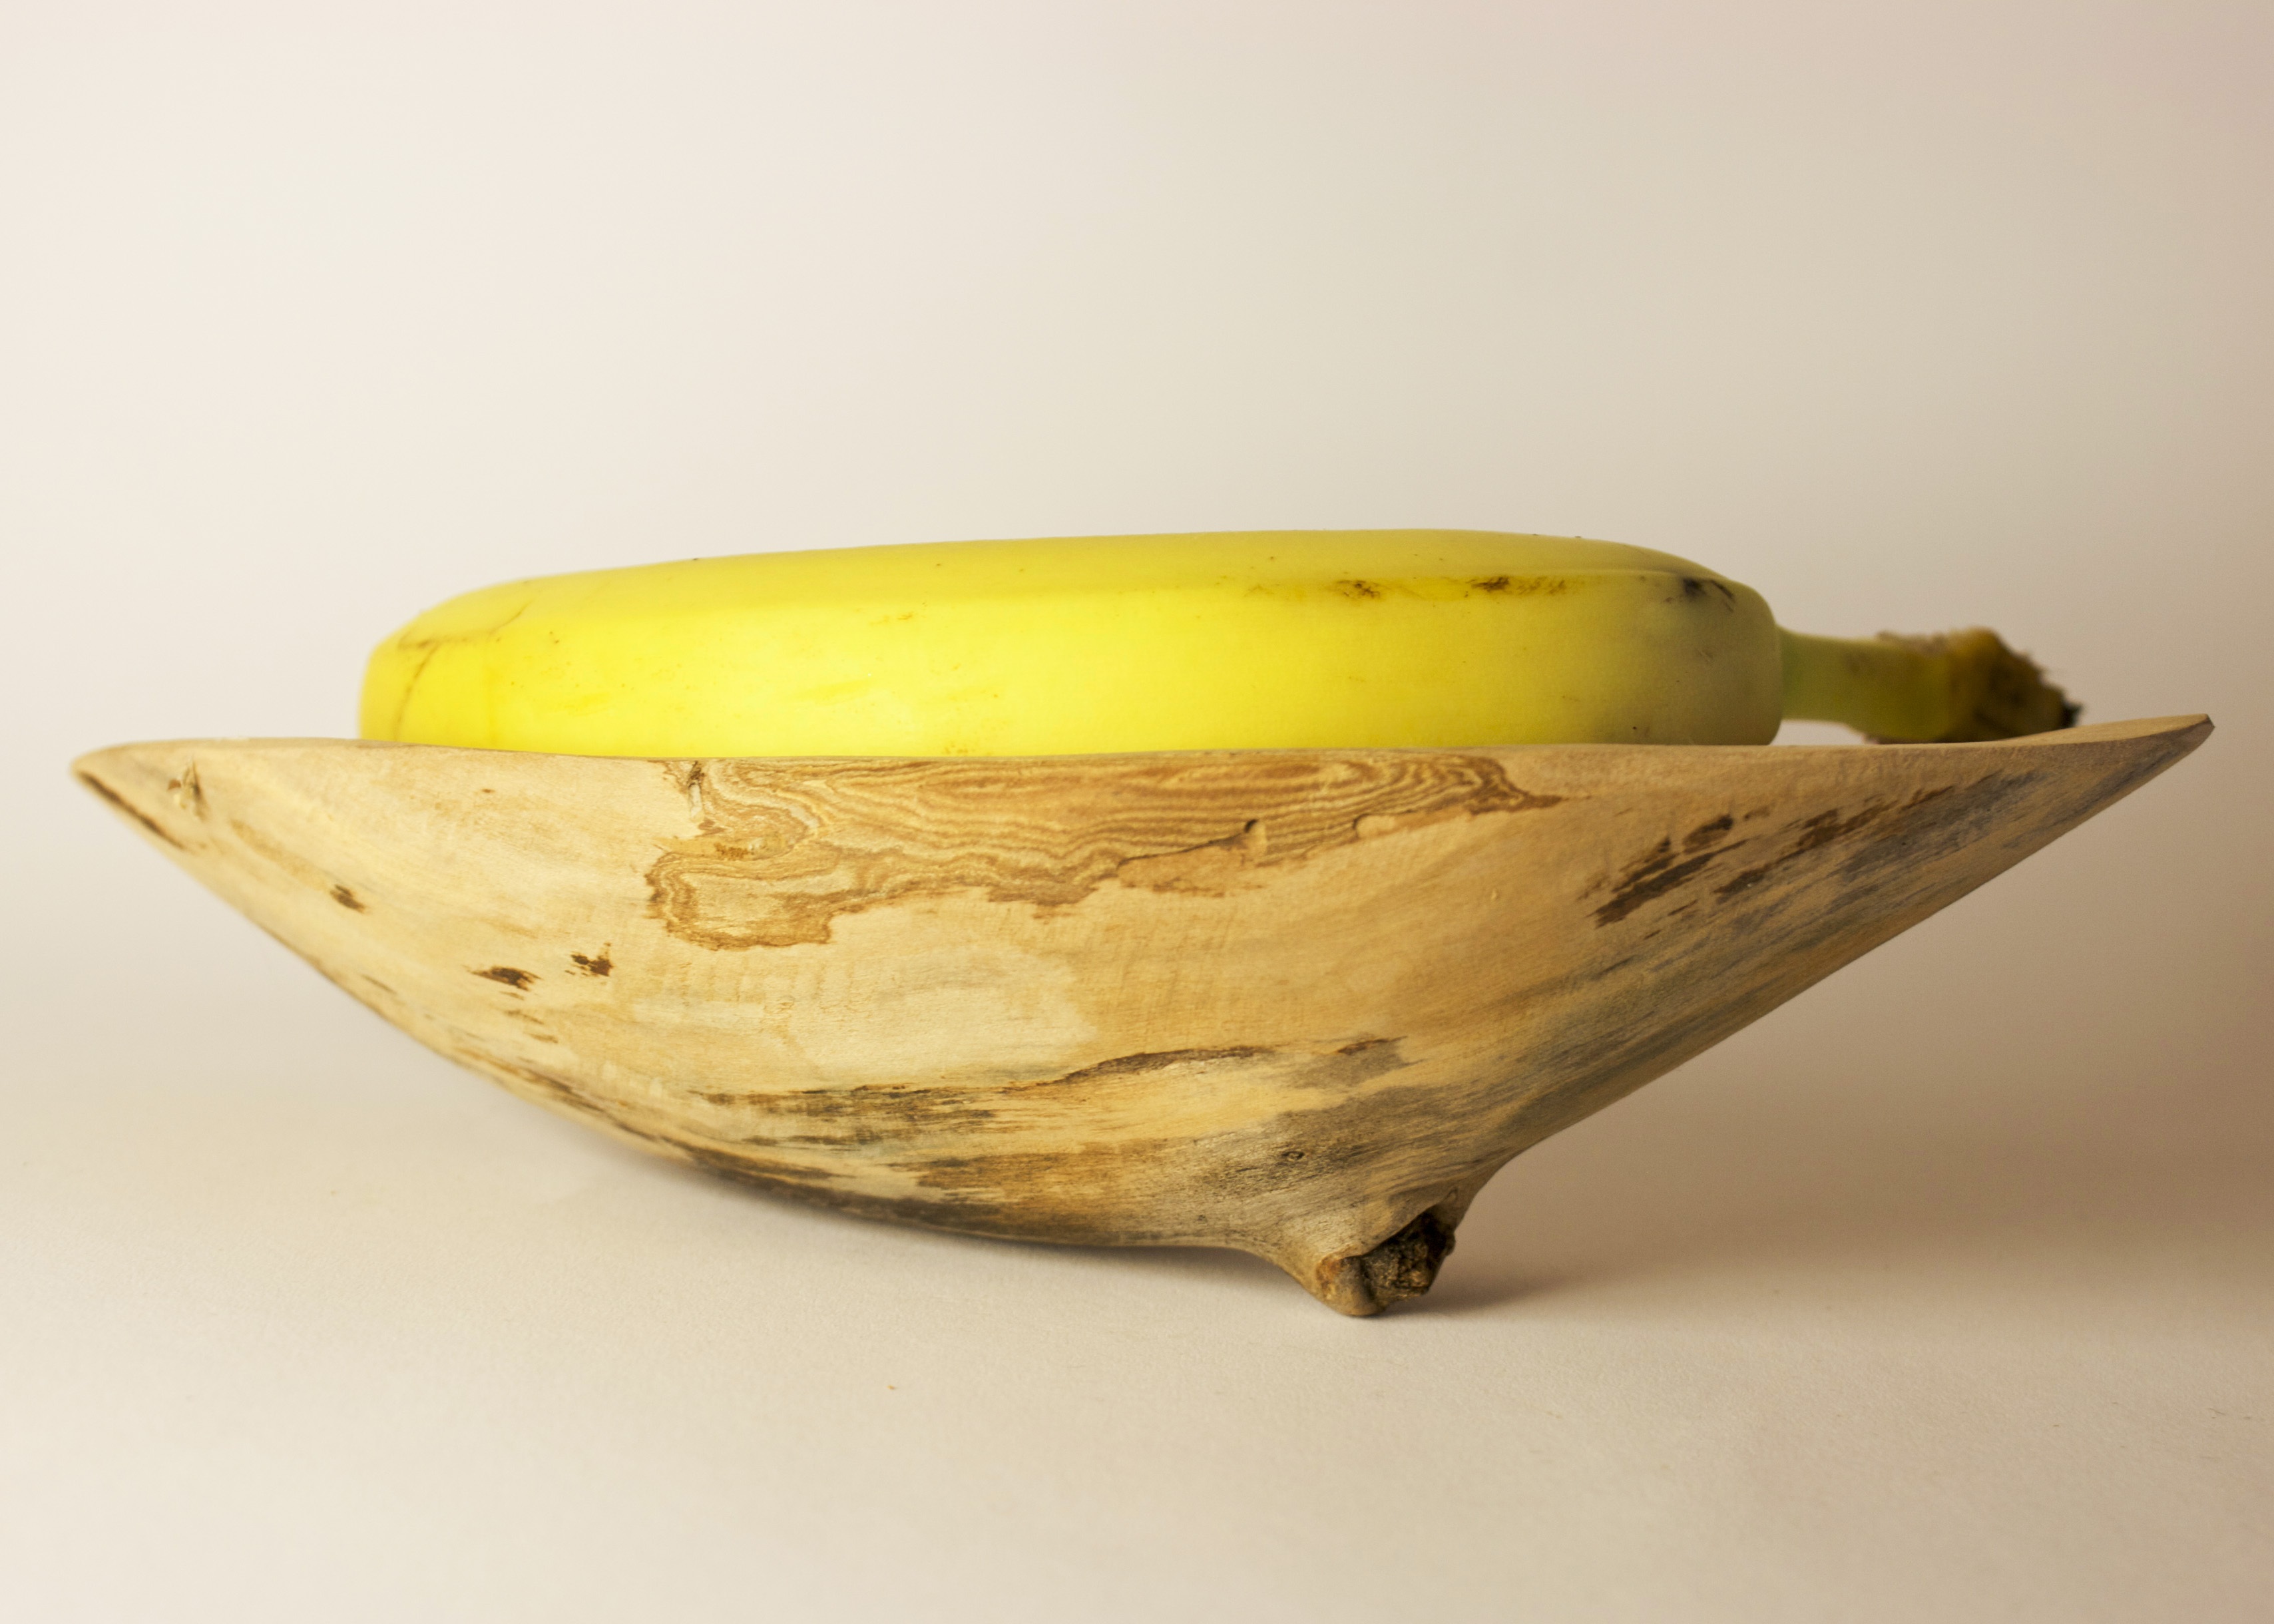
fruit, bowl, food, produce, ceramic, banana, tableware, shell, porcelain, dishware